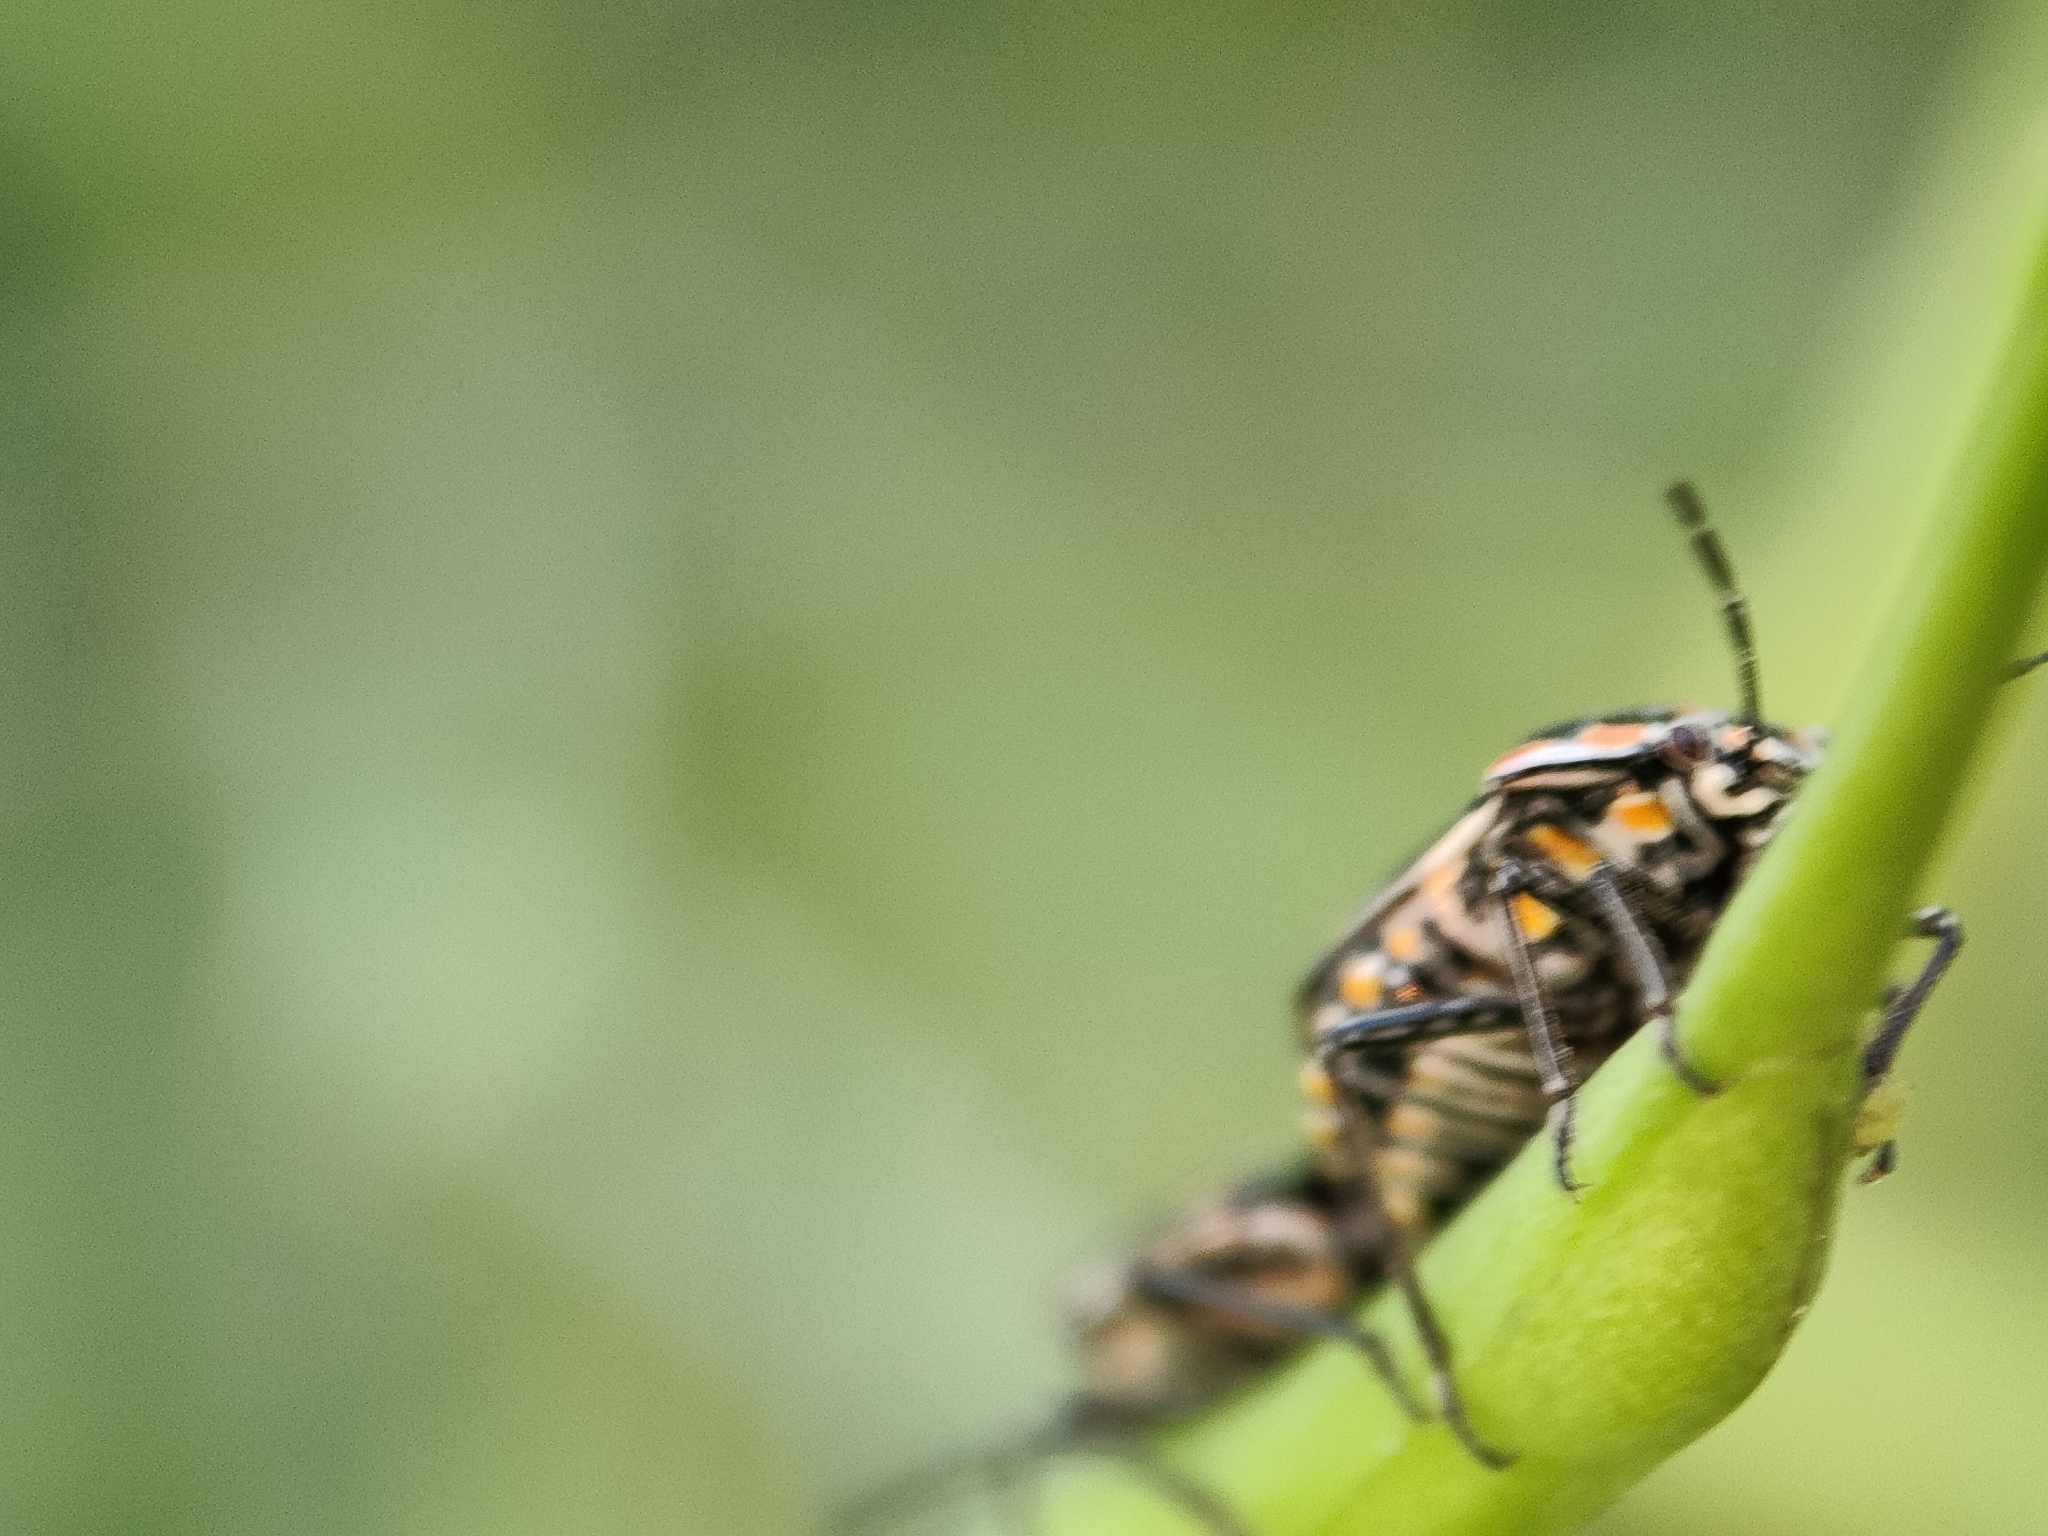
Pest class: stink_bug